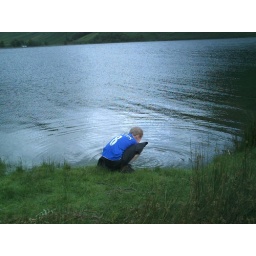
Andy washes his face in the lake